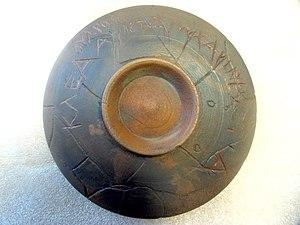
Vue dessous du fac-similé de la coupe dite de Klea, fille d'Oulis, portant l'inscription en grec ""A Aristée, avec reconnaissance""."
Le Sanctuaire d'Aristée, ou Sanctuaire d'Aristée à Olbia, ou Sanctuaire de l'Acapte est un lieu dédié au culte du dieu mineur de la mythologie grec Aristée.